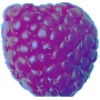
Label: Raspberry 1